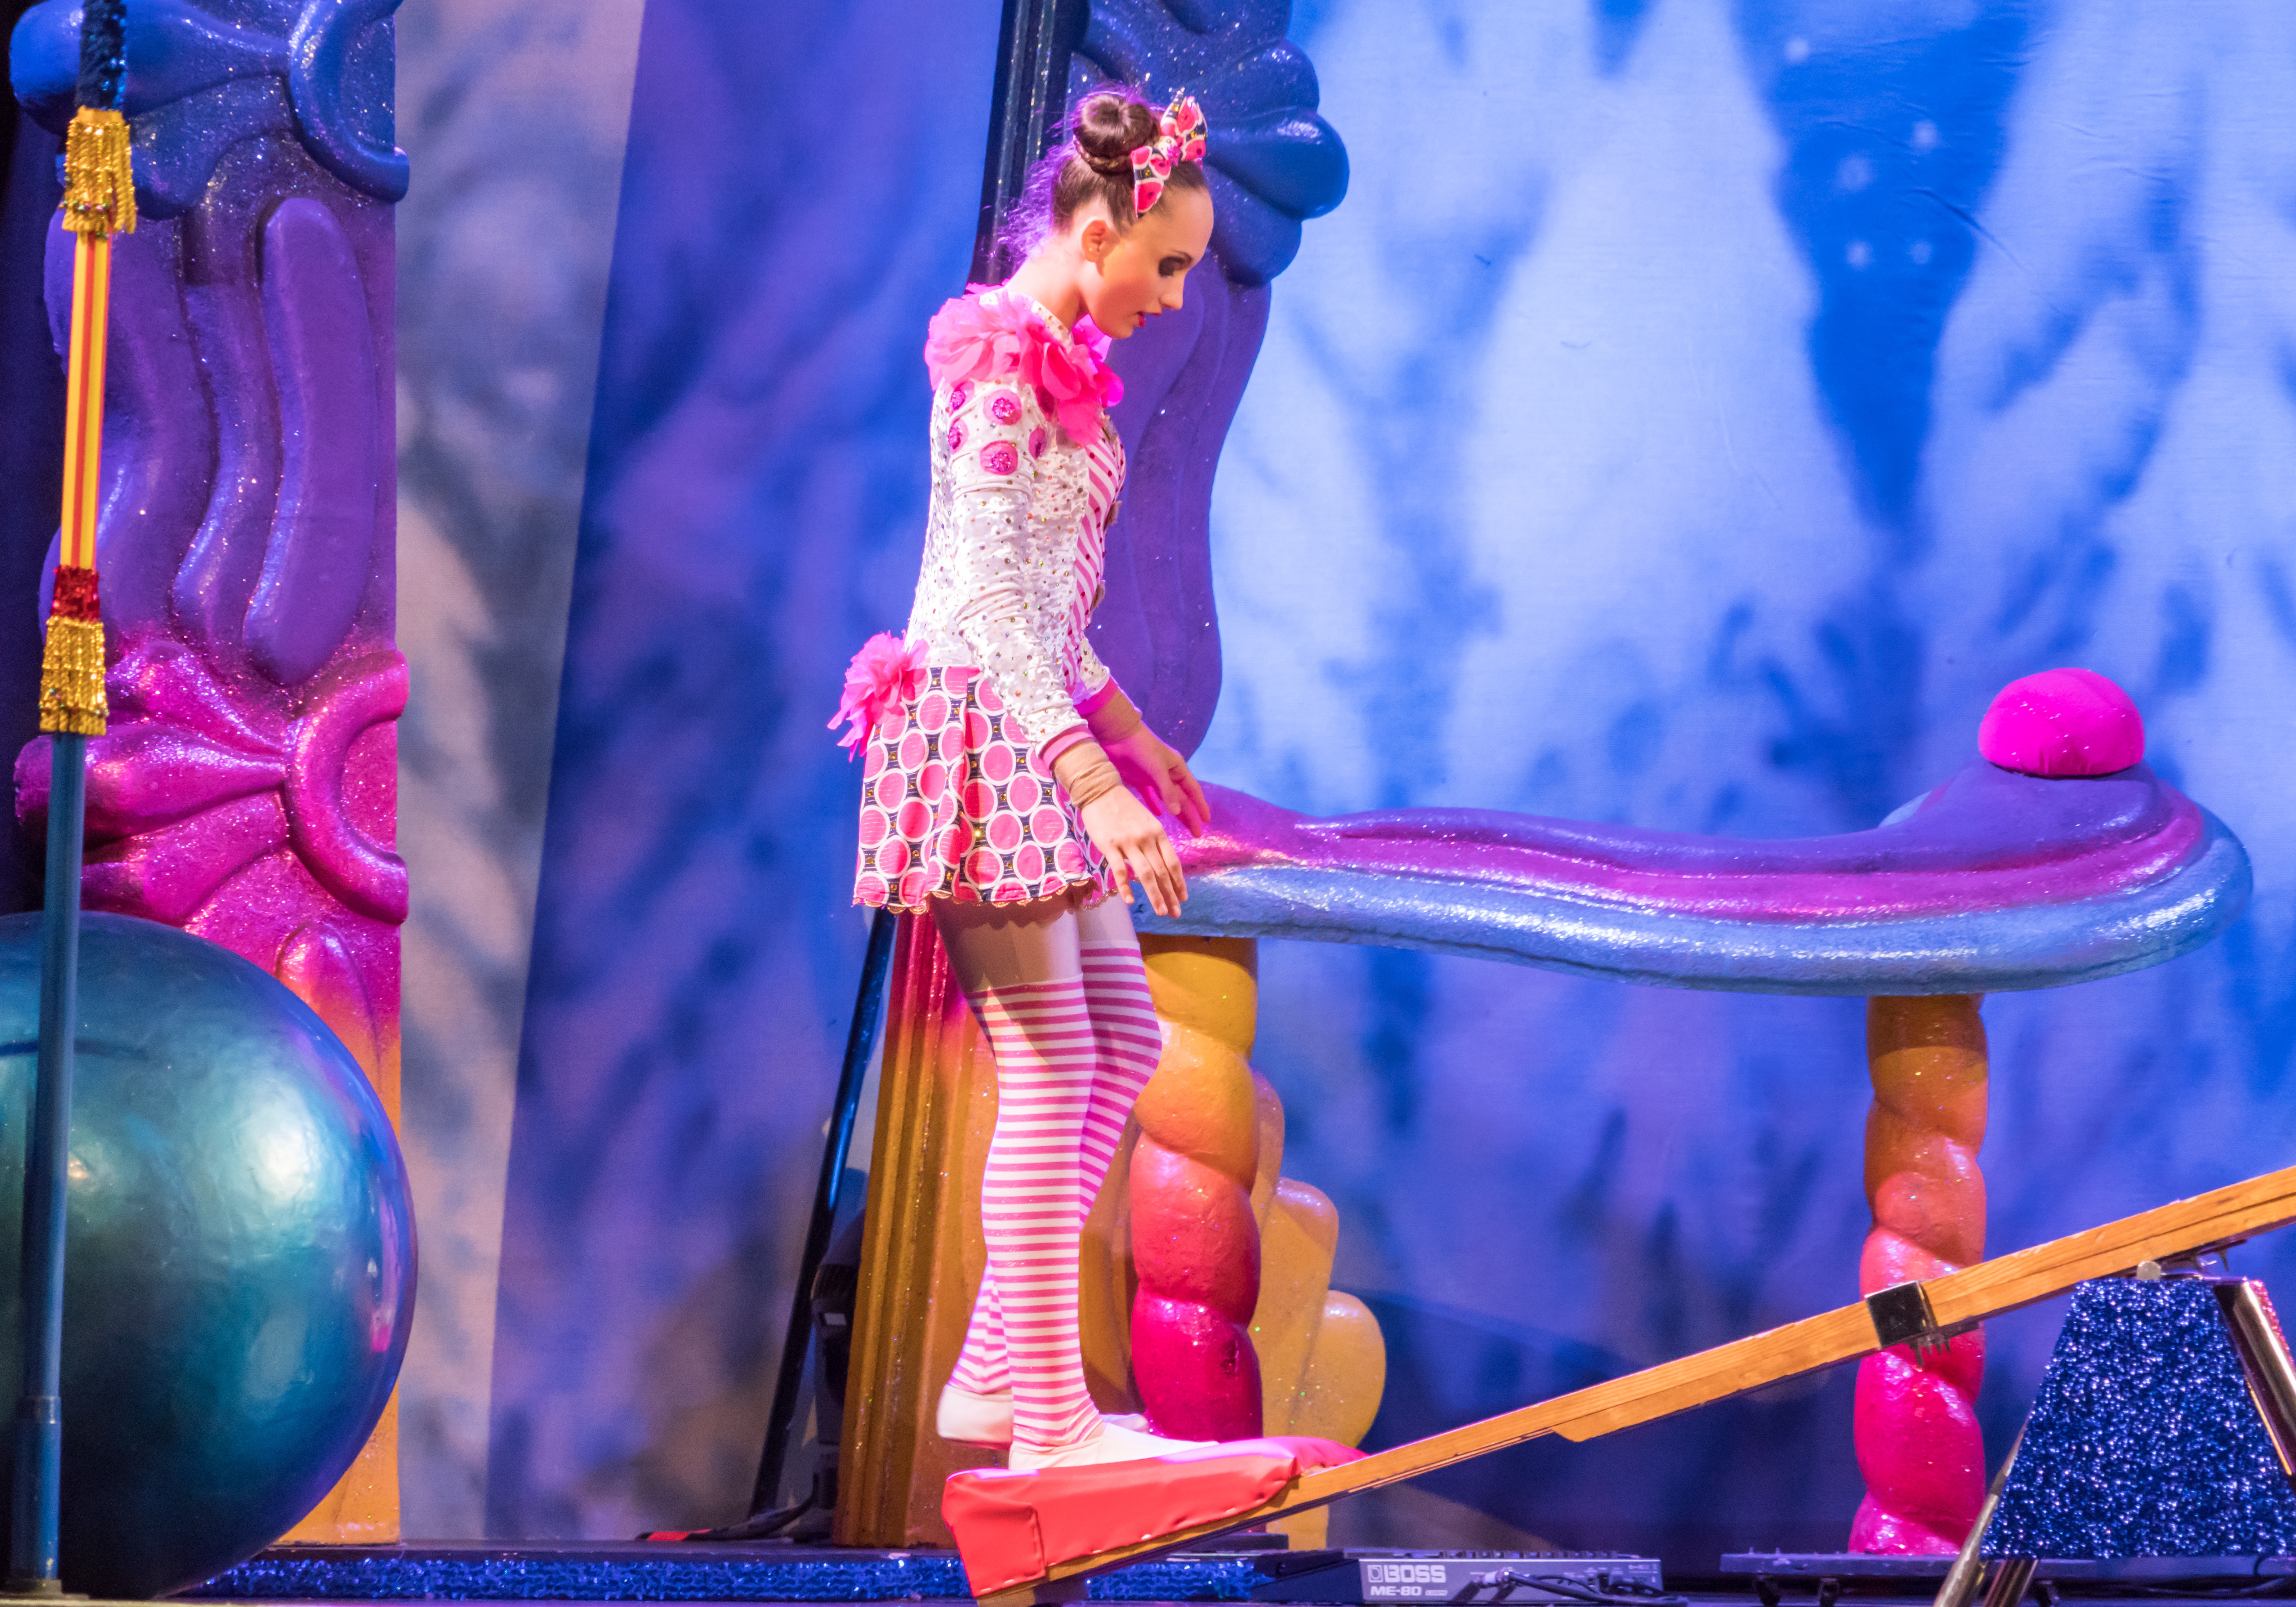
person, people, woman, portrait, show, smile, performance art, caucasian, festival, stage, happy, performance, xmas, candy cane, florida, orlando, entertainment, stunt, costumes, acrobats, performing arts, gaylord palms, musical theatre, christmas show, holiday show, cirque du soleil